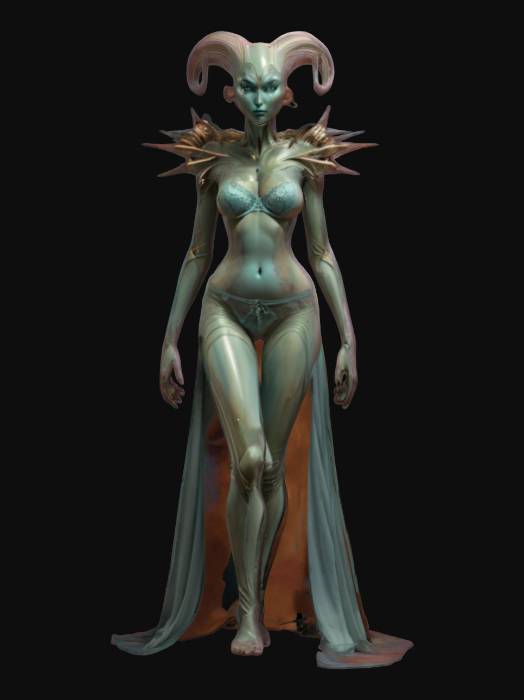
미적 점수 (1~10점): 8